IK Brage

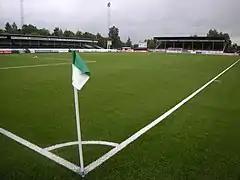
Brage home stadium Domnarvsvallen in 2010.

Brage was relegated to the second tier in 1990 and then again in their latest Allsvenskan season in 1993 after having spent the entire year in last place from the first to the last round of the league. After that they have not been able to come back to Allsvenskan.